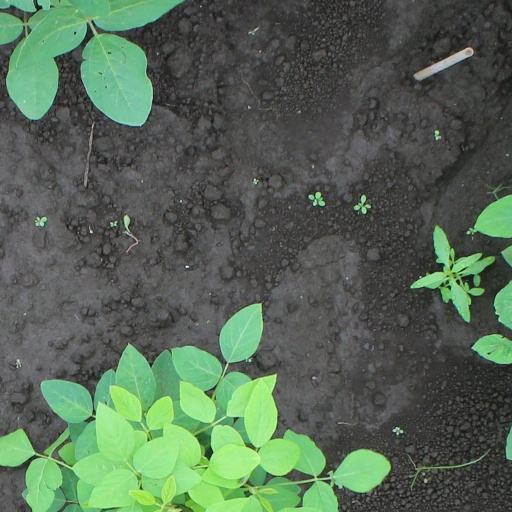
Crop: soybean